Trommel screen

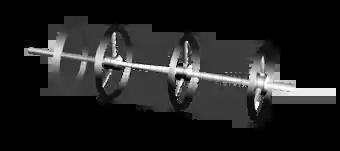
Figure 1 Trommel screen

Trommel screens can be used in a variety of applications such as classification of solid waste and recovery of valuable minerals from raw materials. Trommels come in many designs such as concentric screens, series or parallel arrangement and each component has a few configurations. However depending on the application required, trommels have several advantages and limitations over other screening processes such as vibrating screens, grizzly screens, roller screens, curved screens and gyratory screen separators.